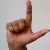
The image shows a hand gesture representing the letter 'L' in Indian Sign Language.